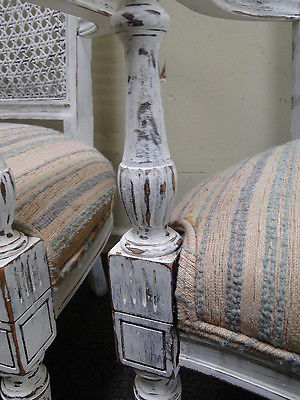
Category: chair